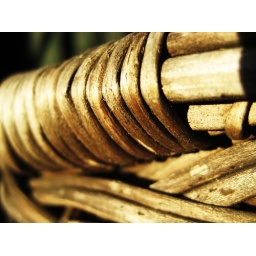
Detail of a bike basket in the afternoon sun.